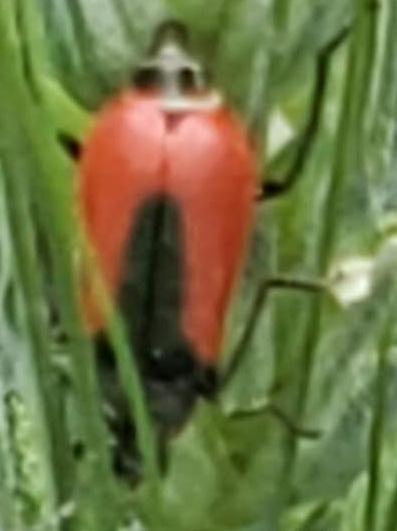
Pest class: predators